Hoover Dam

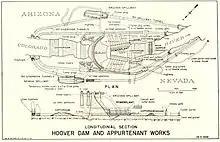
Overview of dam mechanisms; diversion tunnels shown

Before the dam could be built, the Colorado River needed to be diverted away from the construction site. To accomplish this, four diversion tunnels were driven through the canyon walls, two on the Nevada side and two on the Arizona side. These tunnels were in diameter. Their combined length was nearly 16,000 ft, or more than . The contract required these tunnels to be completed by October 1, 1933, with a $3,000-per-day fine to be assessed for any delay. To meet the deadline, Six Companies had to complete work by early 1933, since only in late fall and winter was the water level in the river low enough to safely divert.